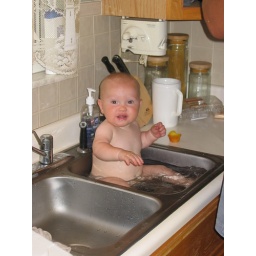
in the kitchen sink